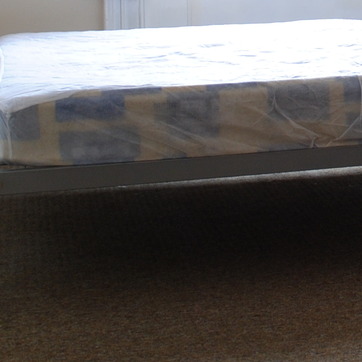
Material: carpet